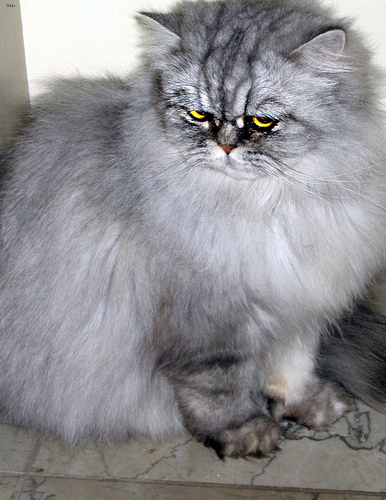
Animal: cat
Breed: Persian